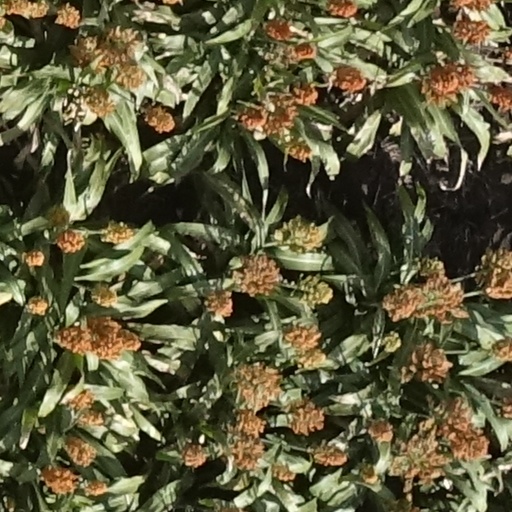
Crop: sorghum